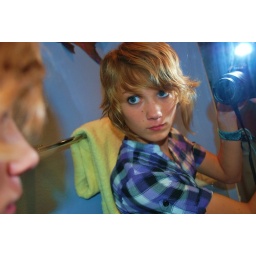
me in my bathroom mirror with my mother's nikon d60